Bell shrine

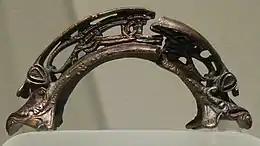
Crest fragment of a reliquary for a bronze bell, Musée de Cluny, Paris

The bells vary in size and level and type of decoration depending on their age. They typically have a tapered quadrilateral shape. Of the seventy-three surviving examples identified in 1980 by the archeologist Cormac Bourke, forty-two are of iron and the rest of bronze. He identified two broad groups. His class 1 bells are made from sheet iron plates lined with bronze coating and joined by rivets, range in height from to and were constructed by folding the main sheet along its short axis and then folding its shoulder-pieces to cover the crest and top edges. Class 2 bells are in cast bronze, with the bell and handle cast as a single piece. They are usually slightly smaller, with a range from . Class 4 bells, dating from the 9th century and produced until the 16th century, designate the numerous replicas or imitations of earlier bells.